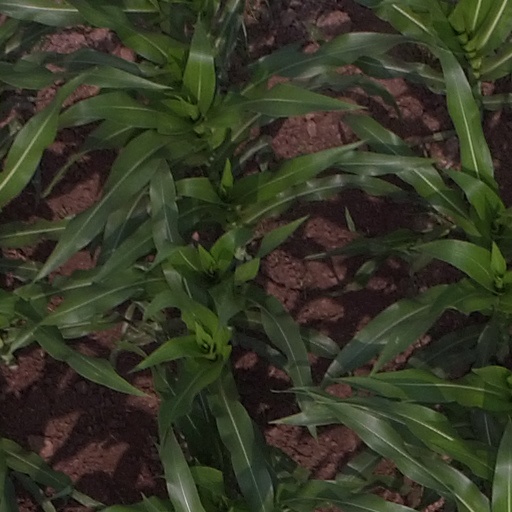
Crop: maize; corn